Kianoush Rostami

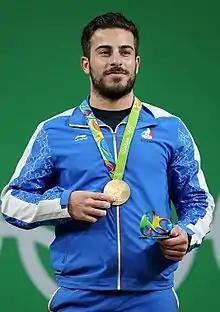
Kianoush Rostami with gold medal at the 2016 Summer Olympics

Kianoush Rostami (born 23 July 1991) is an Iranian-born naturalized Kosovan olympian weightlifter. He competed at the 2016 Summer Olympics, in the 85 kg event, winning the gold medal and setting a new world record with a total lift of 396 kilograms.